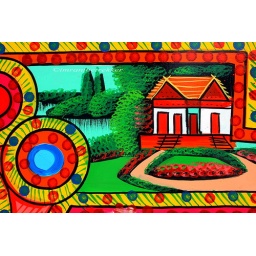
The designs on decorated trucks in Pakistan are very attractive and colorful and one should visit the workshops once in Pakistan..